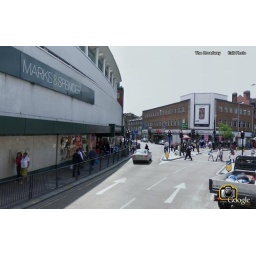
Ealing Broadway - location of the shop window dummy attack - the same location on google street view. Traffic by HAVOC.